Krofička

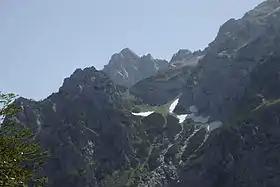
Krofička from the Matk farm

Krofička is a mountain in the eastern part of the Kamnik Alps. Together with Ute Peak and nearby Strelovec Peak, it forms a barrier between the Logar Valley and the Roban Cirque. The southern part descends steeply to "Škrbina", with which it is connected with Ojstrica. The eastern side is very steep, and grassy on the upper part, and on the western side it descends into a gorge. There is a nice panoramic view at the top.